New Egypt Formation

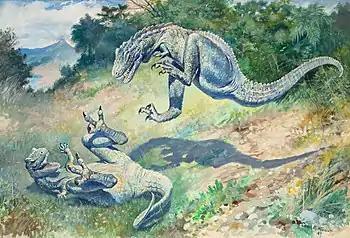
The famous painting "Leaping Laelaps" was inspired by "Dryptosaurus" remains found in the New Egypt Formation.

The New Egypt Formation preserves the most complete late Maastrichtian-aged dinosaur fauna from the eastern United States, providing an important record of the dinosaurs that inhabited Appalachia around this time. These remains belong to dinosaurs whose carcasses were washed out to sea, and preserve evidence of being submerged in water and scavenged by sharks & marine invertebrates. The most notable taxon from this formation is the tyrannosauroid "Dryptosaurus", one of the few predatory theropods known from eastern North America. In addition, remains of indeterminate hadrosaurs, including potential lambeosaurines, are also known. The potential presence of lambeosaurines is notable, as very few other remains are known from eastern North America, and is not thought to have still inhabited North America so late into the Maastrichtian.